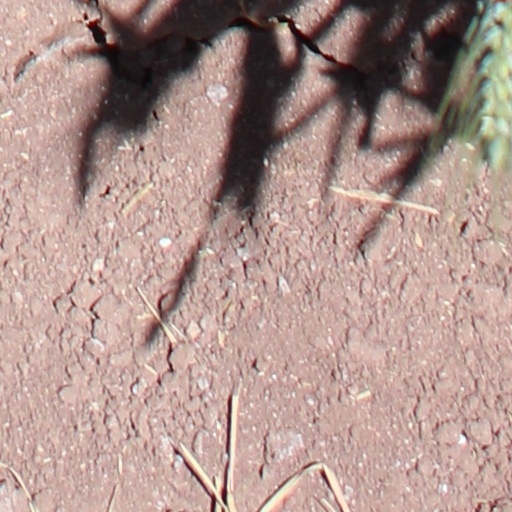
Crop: wheat